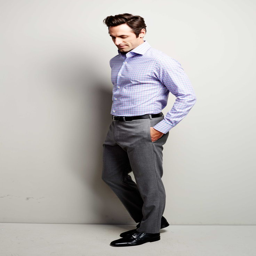
tailoring details that are off the charts .